Russian Empire

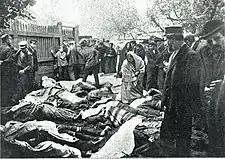
Corpses of Jewish victims collected for burial in the aftermath of the Białystok pogrom (1906)

Peter the Great changed his title from tsar to emperor in order to secure Russia's position in the European states system. While later rulers did not discard the new title, the Russian monarch was commonly known as the tsar or tsaritsa until the imperial system was abolished during the February Revolution of 1917. Prior to the issuance of the October Manifesto, the emperor ruled as an absolute monarch, subject to only two limitations on his authority, both of which were intended to protect the existing system: the emperor and his consort must both belong to the Russian Orthodox Church, and he must obey the Pauline Laws of succession established by Paul I. Beyond this, the power of the Russian autocrat was virtually limitless.